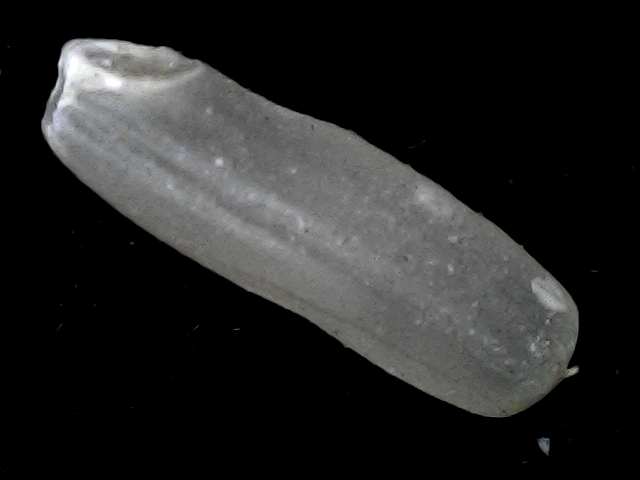
Rice variety: BD87